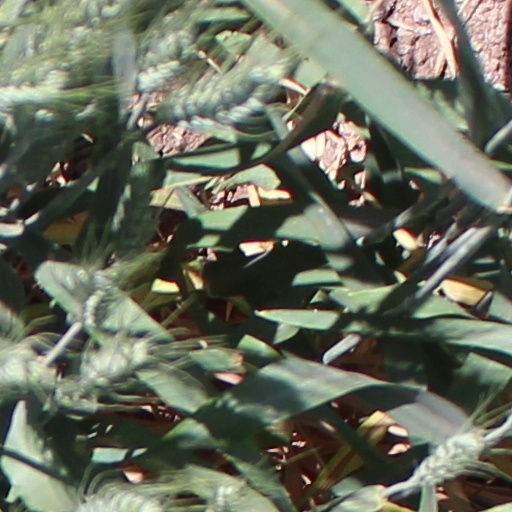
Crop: wheat